Harry S. Longley

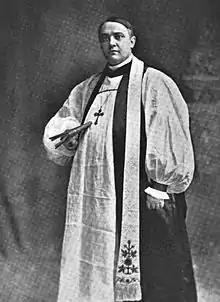

Harry Sherman Longley (September 10, 1868 – April 5, 1944) was a 20th-century bishop in the Protestant Episcopal Church in the United States of America. He served the Diocese of Iowa as suffragan bishop from 1912 to 1917, coadjutor bishop from 1917 to 1929, and diocesan bishop from 1929 to 1943. Longley was the first suffragan and coadjutor bishop in Iowa, and the first bishop to resign the office. He is the only bishop of the diocese to serve in three positions.